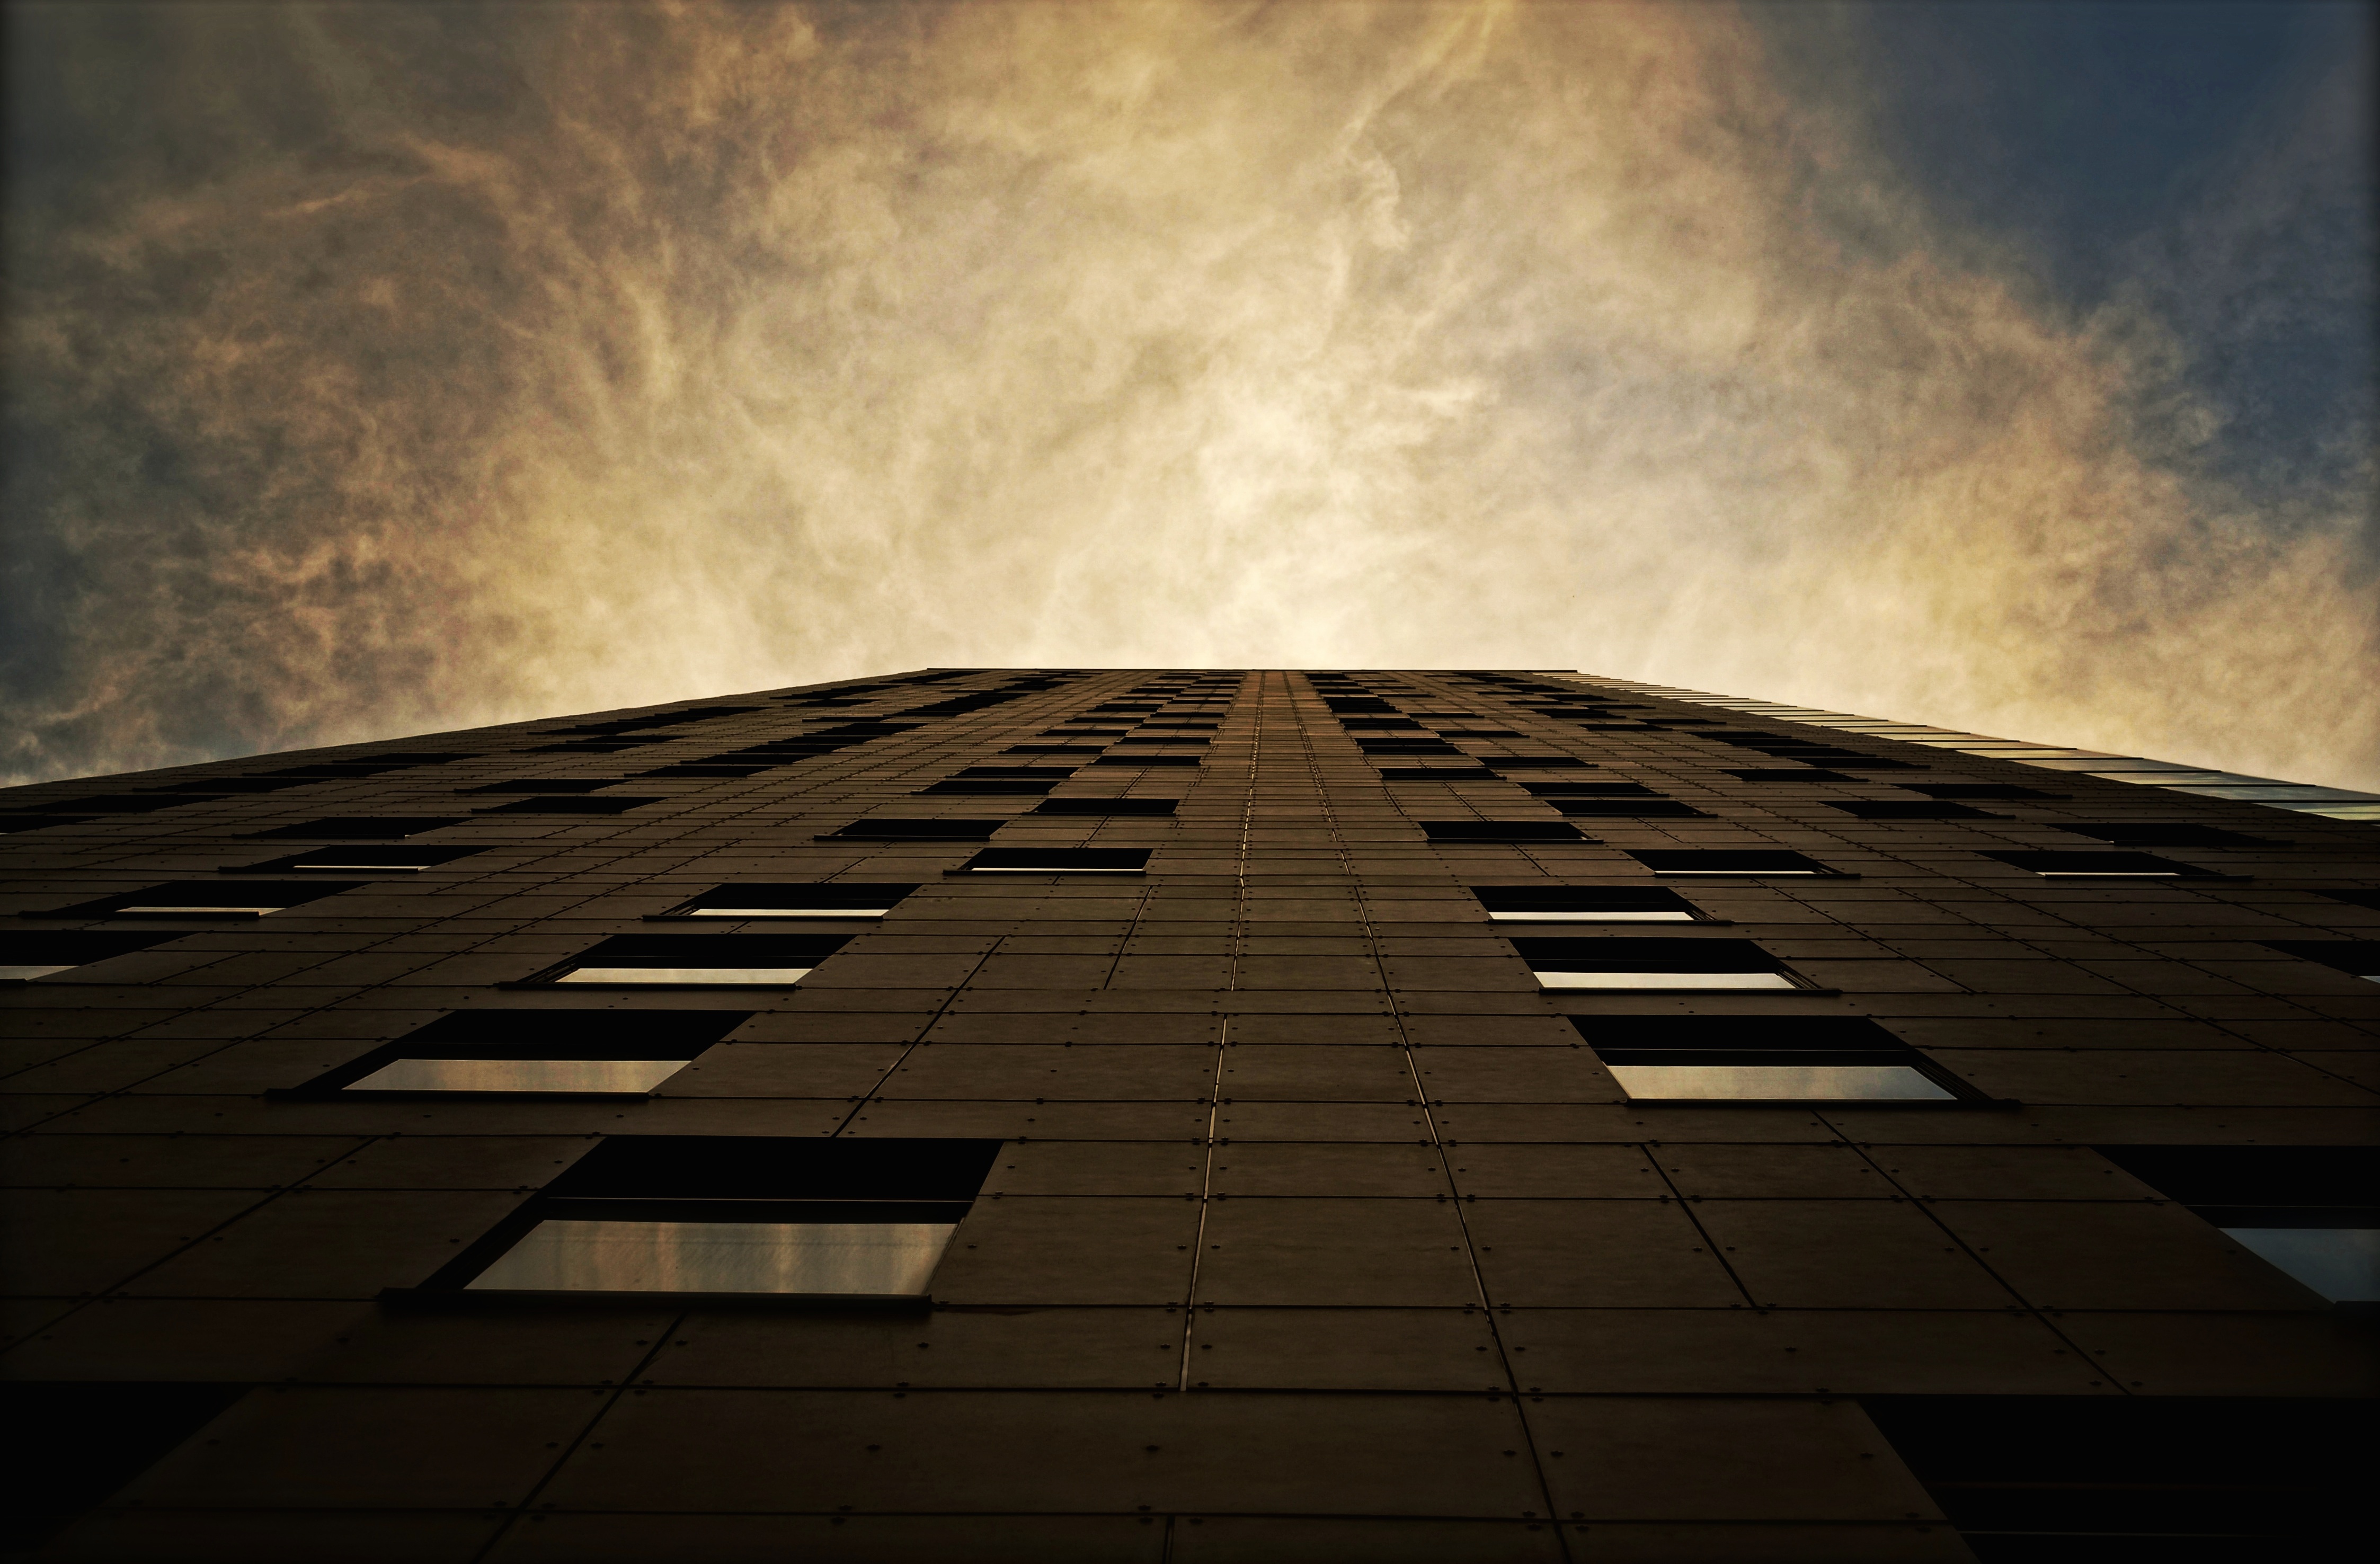
horizon, light, cloud, sky, sunrise, sunset, night, sunlight, morning, dawn, atmosphere, skyscraper, dusk, evening, line, reflection, shadow, darkness, symmetry, shape, atmosphere of earth